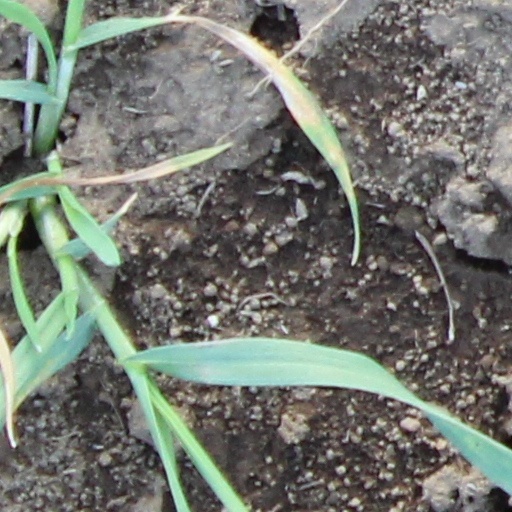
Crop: wheat